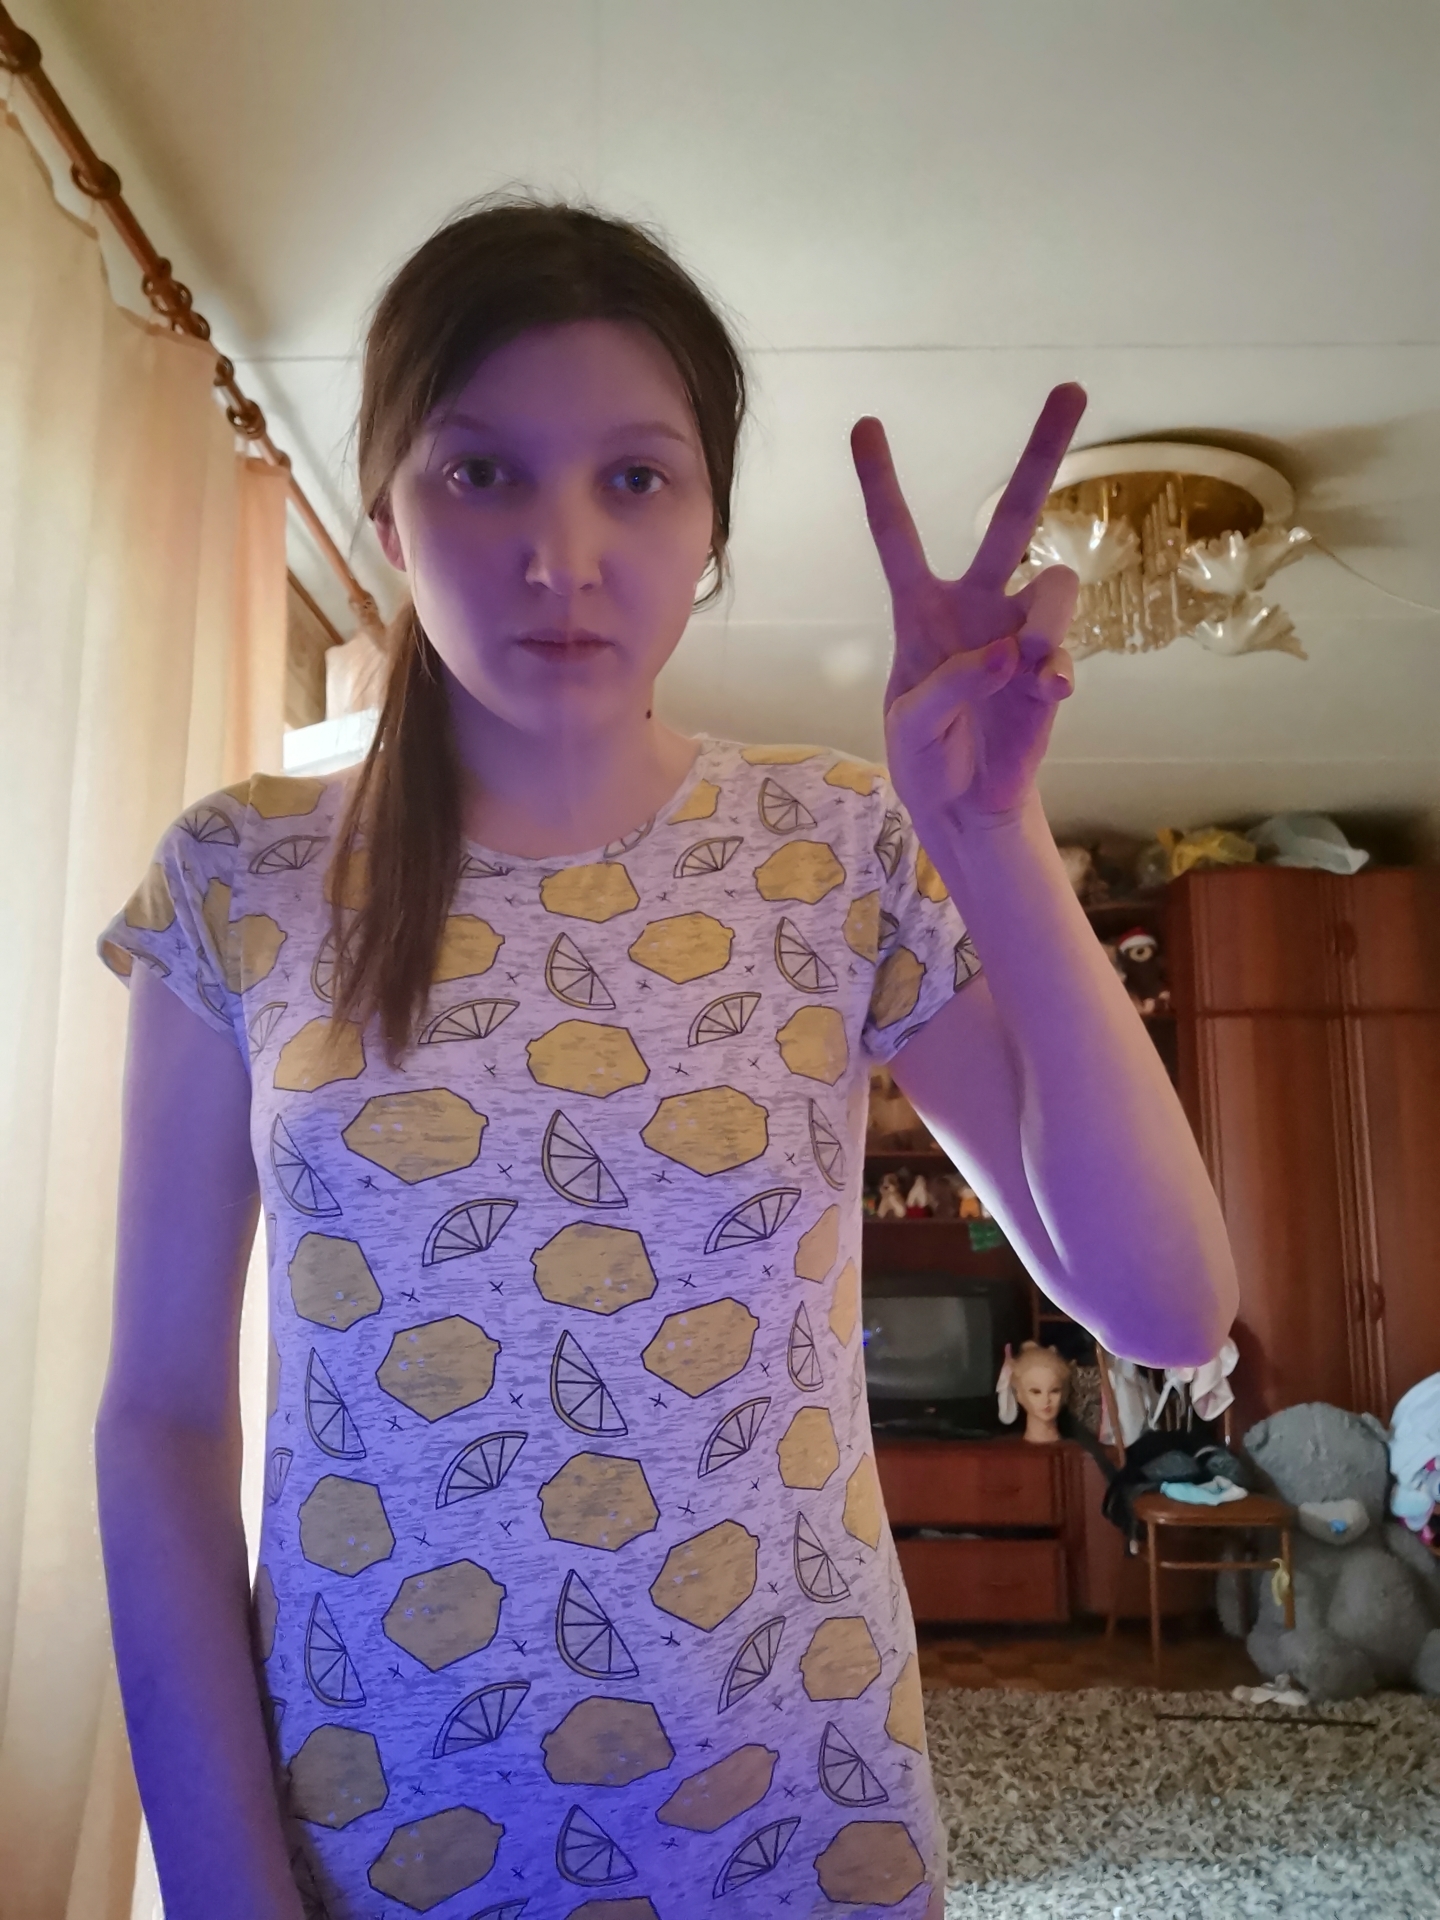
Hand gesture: peace